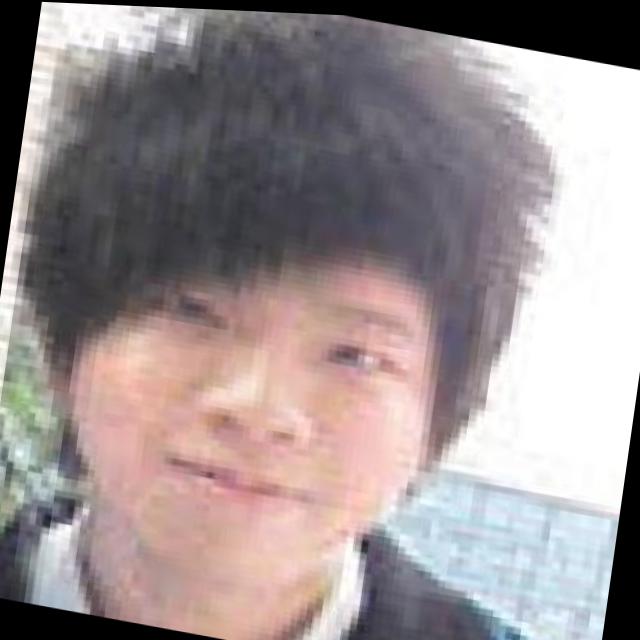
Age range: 13-20